Naval Aircraft Factory

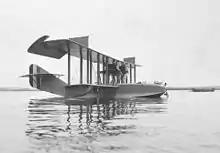
The first F5L built by the Naval Aircraft Factory, July 1918

On 27 July 1917 Secretary of the Navy Josephus Daniels approved the construction of the Naval Aircraft Factory as a means for the government to promote industry efficiency, ensure engineering expertise, and to monitor costs. The contract was let on 6 August 1917, and ground was broken four days later. The main assembly building, Number 59, was completed by 28 November 1917. Work started on the first order, received 8 days before, for the construction of 50 H-16 patrol aircraft. By the end of the year, the work force numbered more than 700, under the management of Lieutenant Commander Fred G. Coburn.